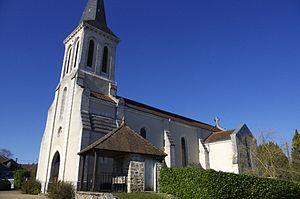
Champs-Romain, Dordogne, l'église